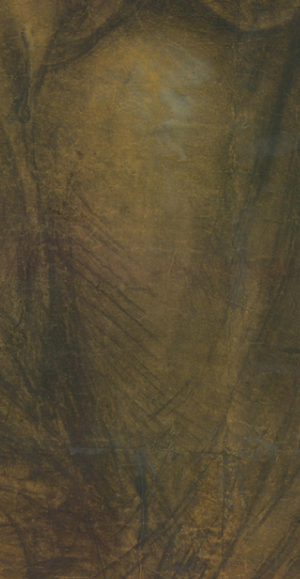
Détail du carton montrant des hachures faites par la main d'un gaucher
Sainte Anne, la Vierge, l’Enfant Jésus et saint Jean-Baptiste enfant ou le Carton de Burlington House est un carton du peintre Léonard de Vinci, qui s'inscrit dans ses études autour du thème de la « Sainte Anne trinitaire ». Cette composition ne semble avoir été ensuite reprise à l'identique par l'artiste florentin dans aucun tableau connu. Elle constitue néanmoins une étape de recherche pour la création de son tableau La Vierge, l'Enfant Jésus et sainte Anne qui en reprend un certain nombre d'éléments.